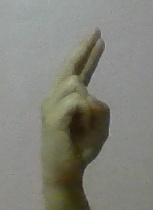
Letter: zay